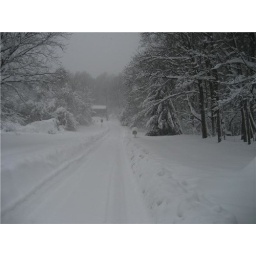
street in front of house